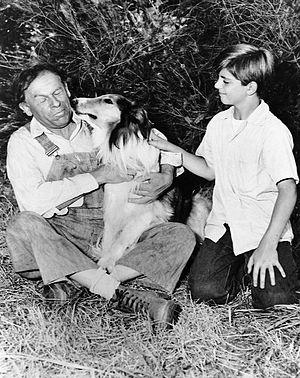
Otto Waldis est un acteur autrichien, né à Vienne le 20 mai 1901, et mort à Hollywood en Californie, le 25 mars 1974.